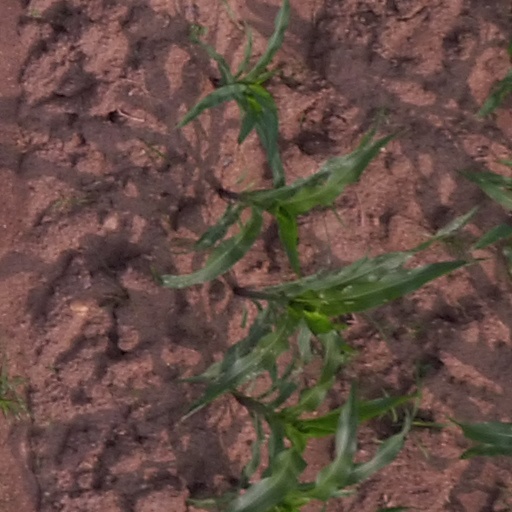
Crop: maize; corn